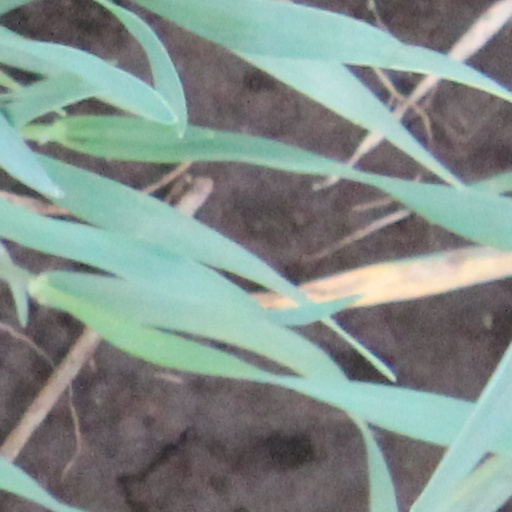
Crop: wheat